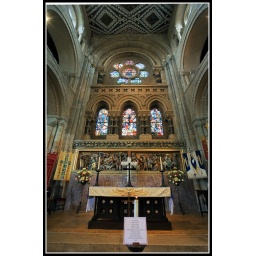
Second attempt at HDR image. Seems better this time more detail in the stained glass windows